Injera

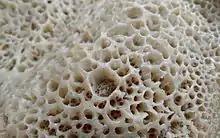
Injera showing typical spongy texture

Many women in urban areas—especially those living outside Ethiopia and Eritrea—now use electric injera stoves, which are topped with a large metal plate, or simply non-stick frying pans.